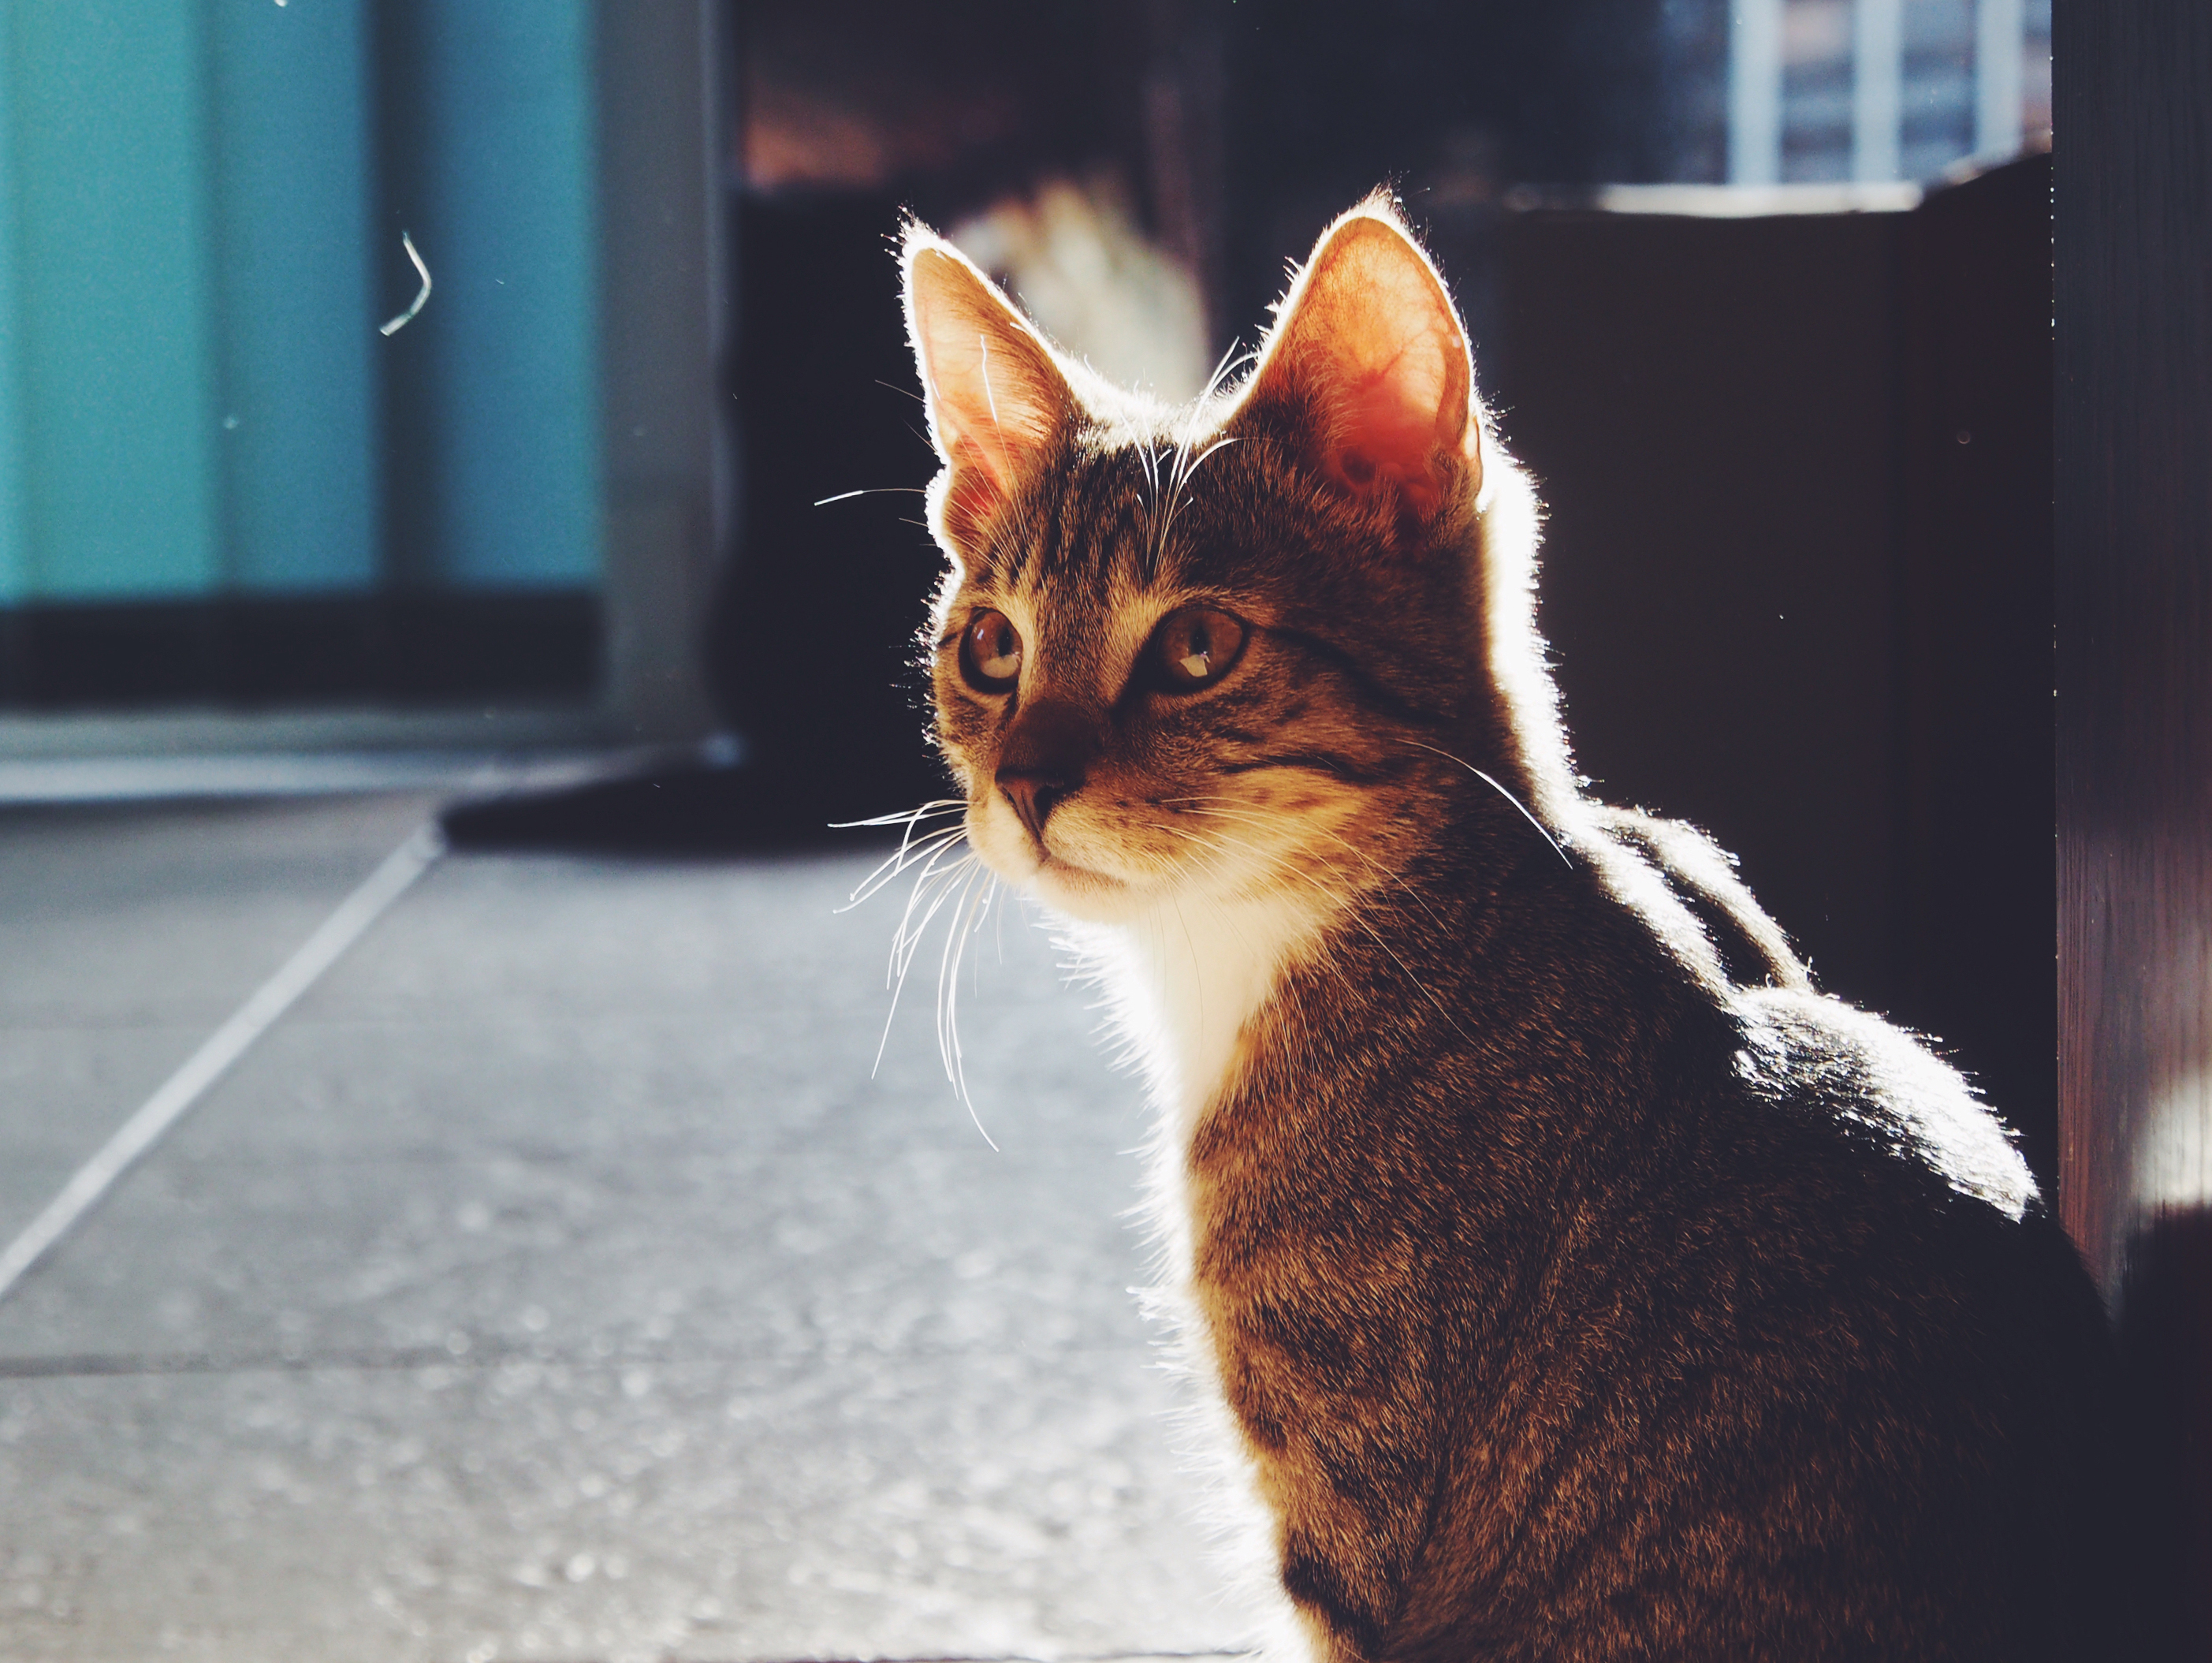
animal, cute, pet, fur, cat, color, feline, mammal, whiskers, vertebrate, small to medium sized cats, cat like mammal